Lipstick Building

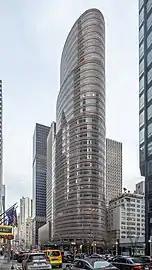
Seen from the south

In January 1981, Gerald Hines bought the site of 885 Third Avenue from Citicorp for $28 million. The land had cost over , a record price for land in Midtown Manhattan. This price did not include the cost of a leasehold in the middle of the block, which was acquired separately. At the time, Hines had developed 273 projects across the United States, but he had never before developed a structure in New York City. According to Hines, "We would like to do something that we're proud of and that the city would look favorably on." The site could be developed with an office building of up to . That April, Burgee and Johnson presented designs for an elliptical building on the site, but construction was not projected to begin for several years, since existing tenants' leases had yet to expire. By August 1981, the details of the project had still not been finalized. Kenneth Hubbard, who led Hines's New York City office, said the elliptical massing was the only certainty in the design.